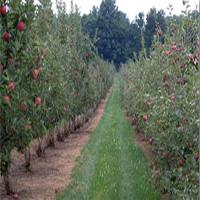
Weather: cloudy or overcast